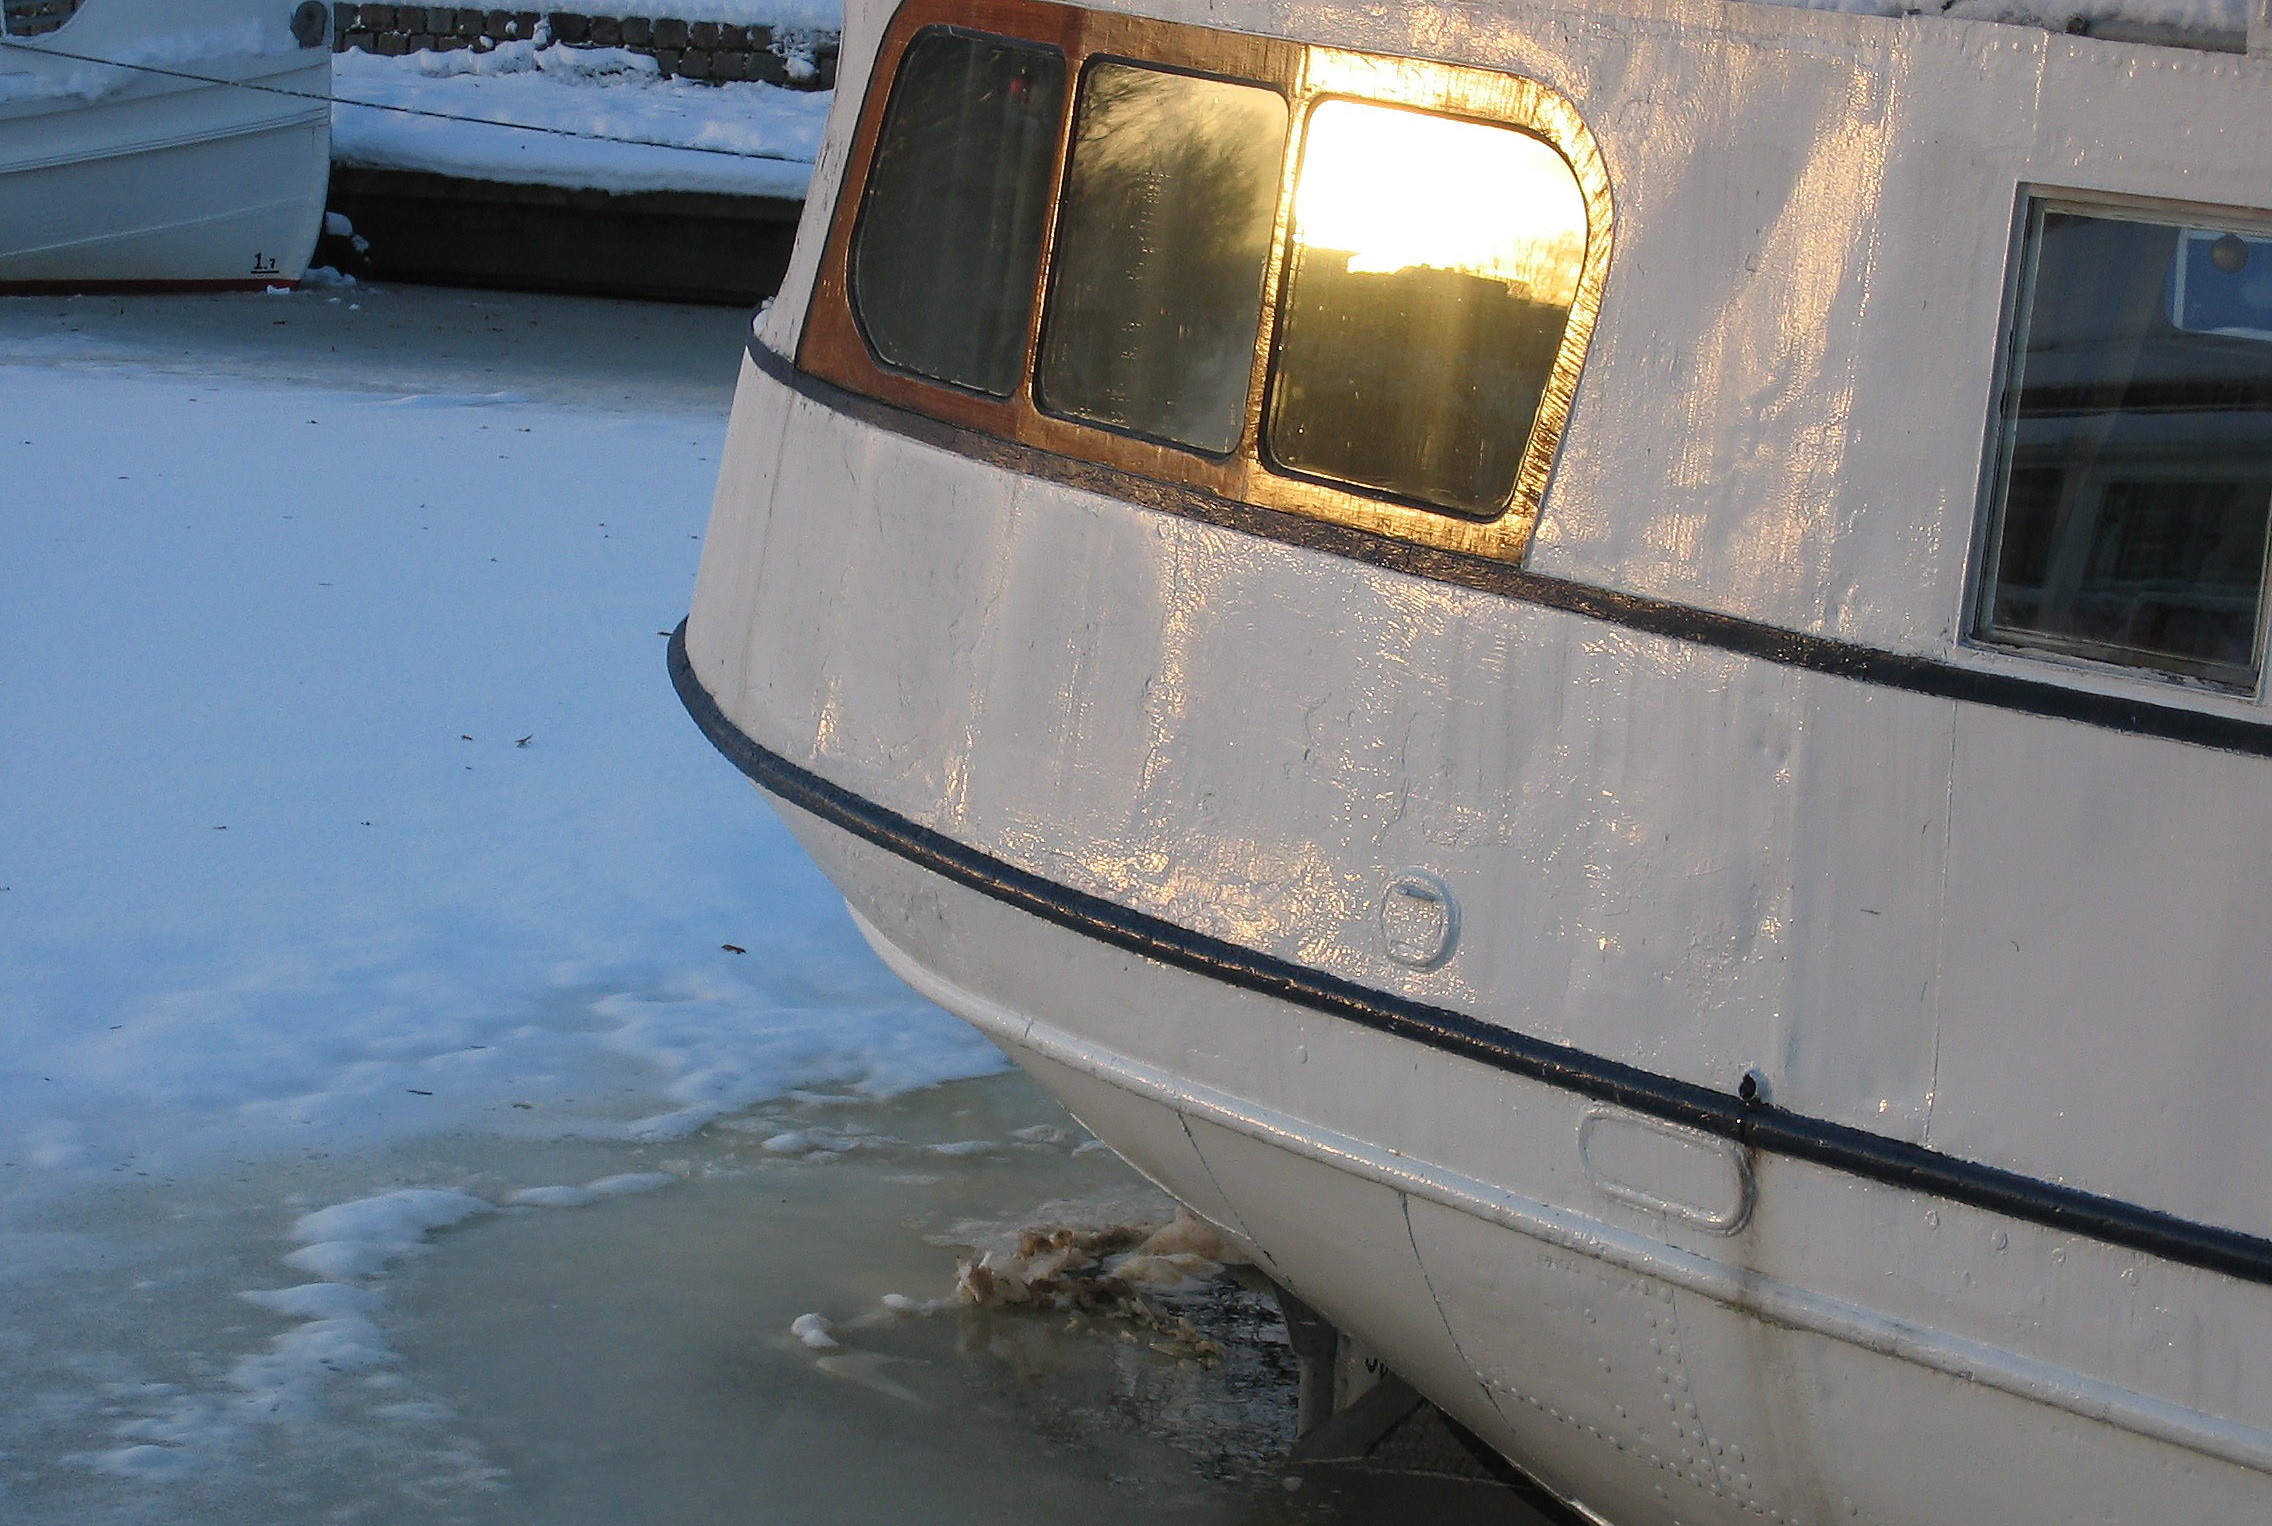
sea, snow, cold, winter, white, boat, ship, ice, vehicle, yacht, sailboat, waterway, sweden, a, watercraft, afternoon, uppsala, fyris n, skiff, solglimt